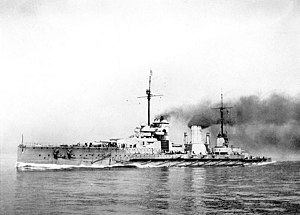
Slagkrydser / 1. Verdenskrig / Søkrigen / Slaget ved Dogger Banke
Slagkrydseren Seydlitz blev stærkt beskadiget i slaget ved Dogger Banke
"Slagkrydsere var store krigsskibe fra første halvdel af det 20. århundrede og blev først introduceret af Royal Navy. Slagkrydseren blev udviklet som efterfølger for panserkrydseren, men dens opståen hang mere sammen med udviklingen af dreadnought-slagskibet. Den første serie slagkrydsere, der begyndte med Invincible, blev oprindeligt omtalt som ""dreadnought krydsere"".